Bailieborough

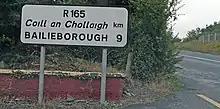
Road signage mentioning Bailieborough on the R165 regional road

Dublin is just over an hour's driving time by the nearby M3 motorway via Kells. Bailieborough is at the meeting-point of regional roads R165, R178 and R191.